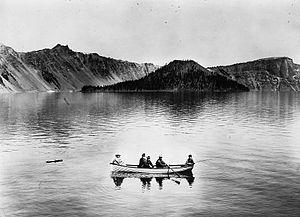
Le mont Mazama, en anglais Mount Mazama, est un volcan endormi s'élevant à 2 484 mètres d'altitude au pic Hillman dans la chaîne des Cascades, au sein de l'Oregon, dans le Nord-Ouest des États-Unis. Il est occupé en son centre par une vaste caldeira abritant le Crater Lake, un lac de cratère qui forme la plus profonde étendue d'eau du pays, avec pratiquement 600 mètres. Il fait partie de l'arc volcanique des Cascades, issu de la zone de subduction de Cascadia, et se situe à la fois en marge de la province extensive de Basin and Range, raison pour laquelle il offre une variété de roches volcaniques aussi bien visqueuses qu'effusives : il se compose de rhyodacite, de dacite, d'andésite et d'andésite basaltique.